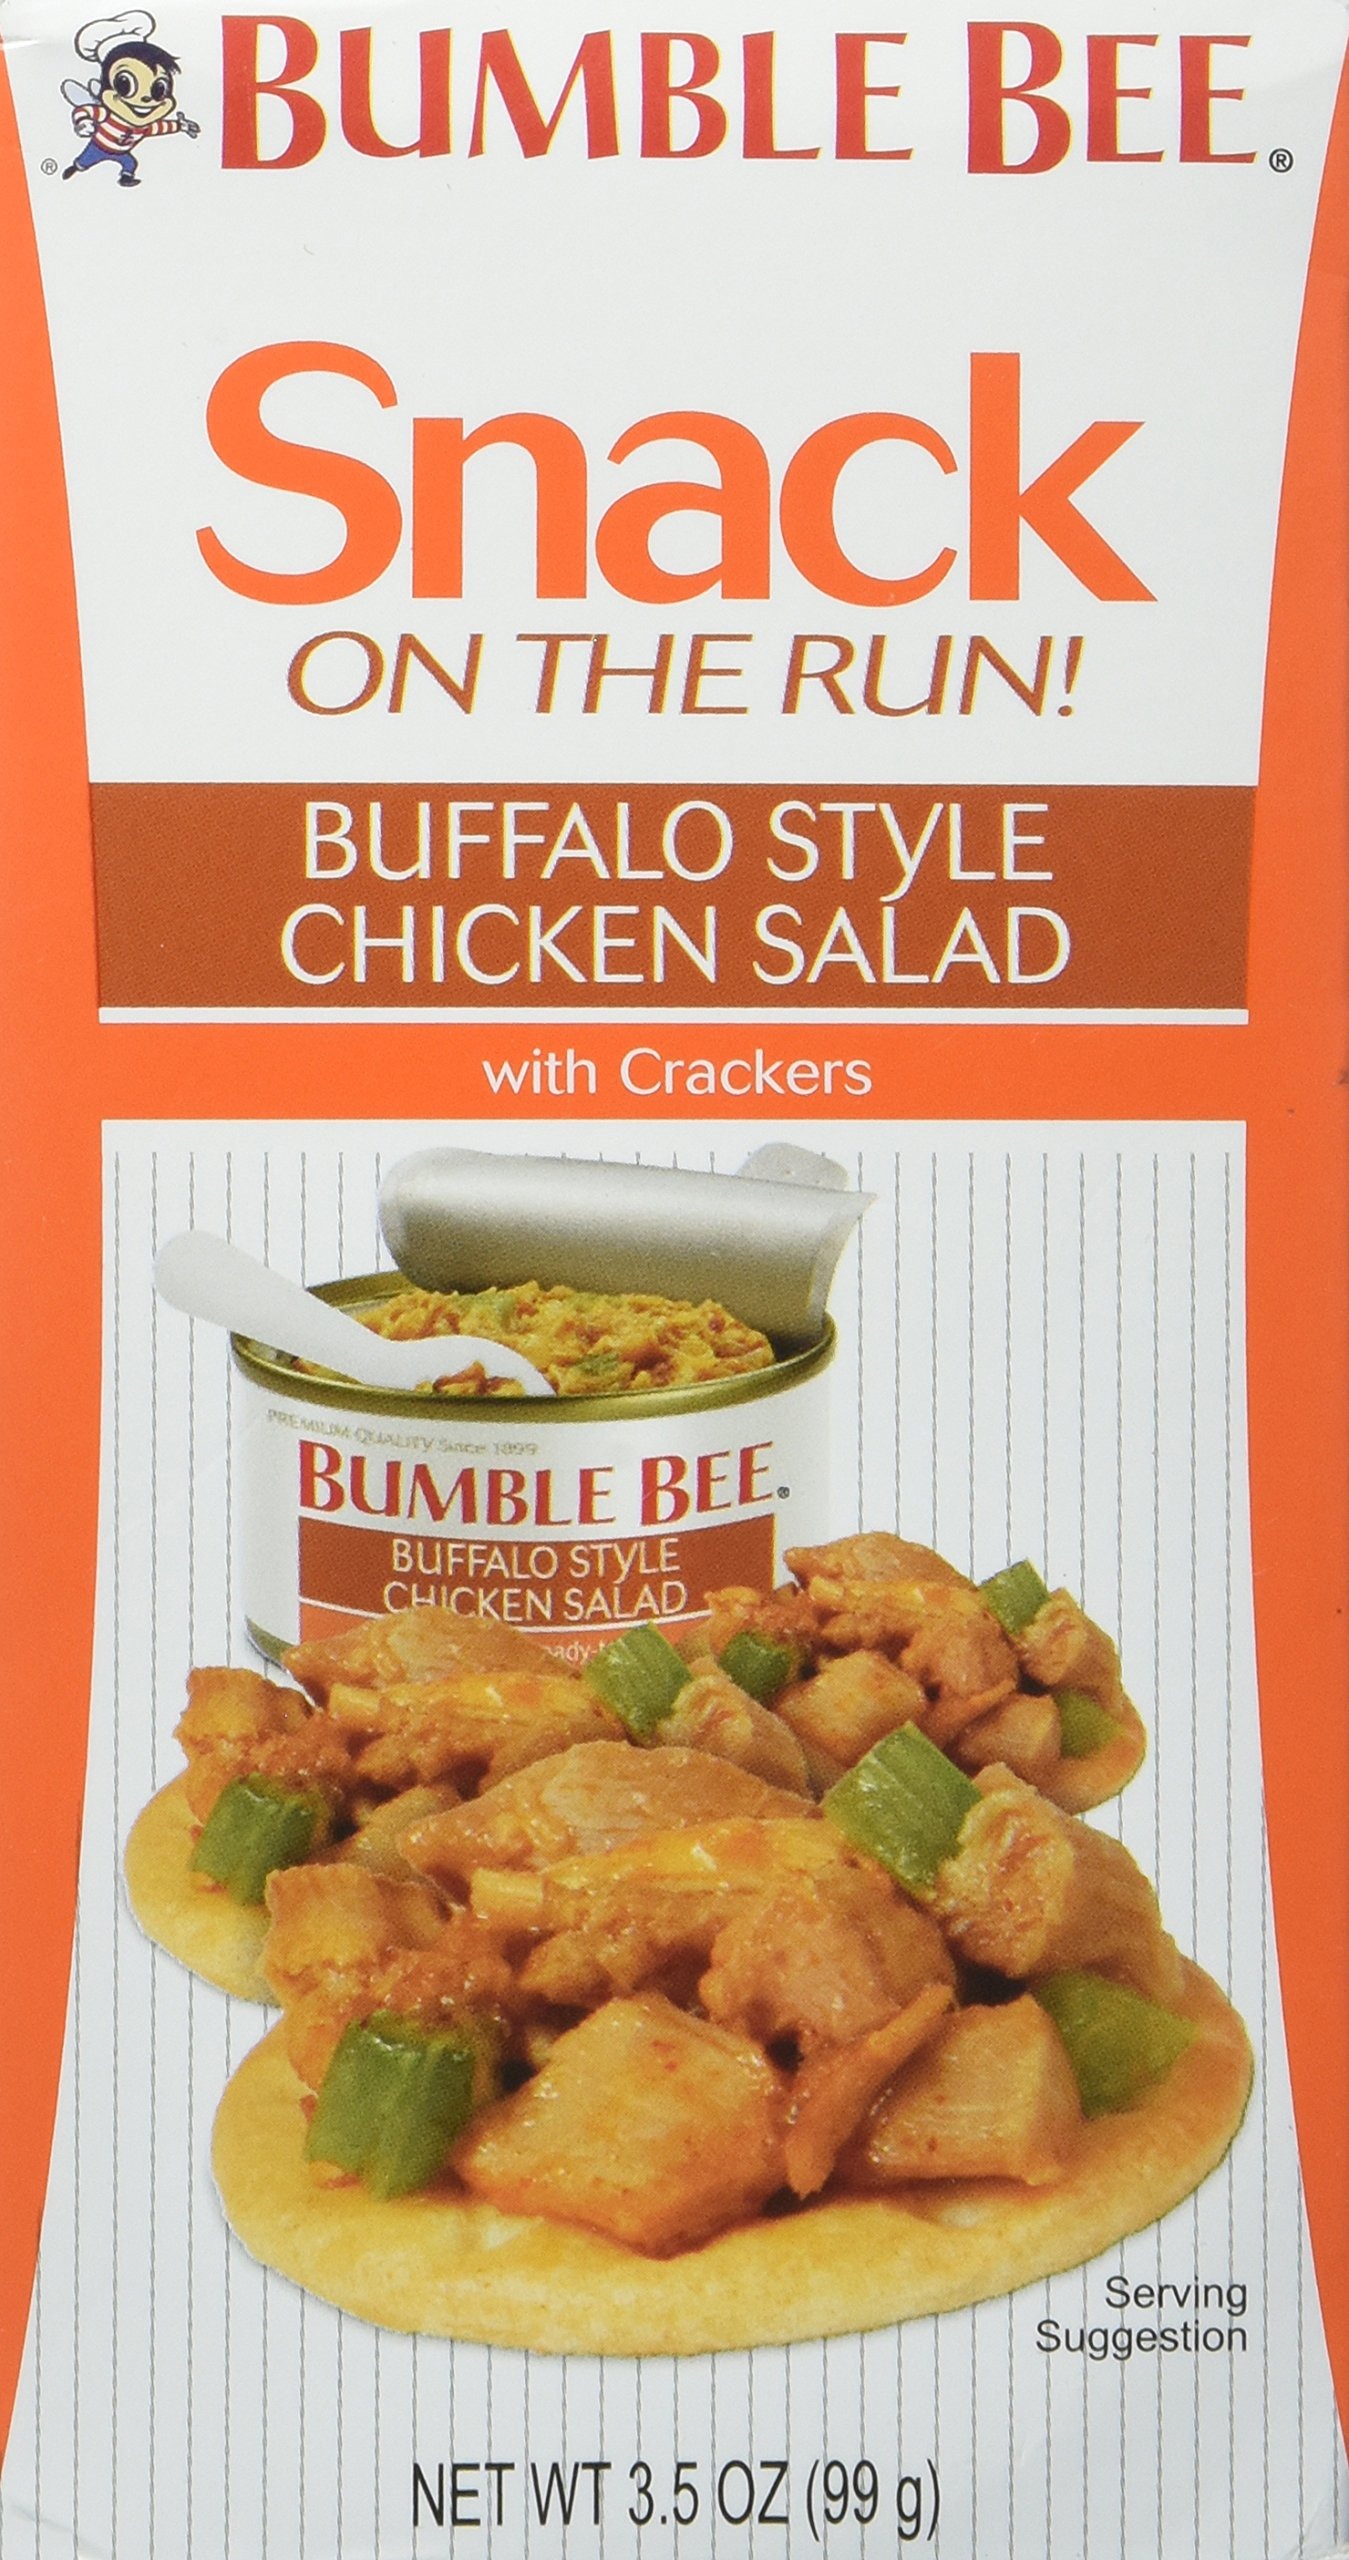
Item Name: BUMBLE BEE BUFFALO STYLE CHICKEN SALAD 3.5 oz Hot Ready to Eat
Value: 1.0
Unit: Count

Price: 1.78